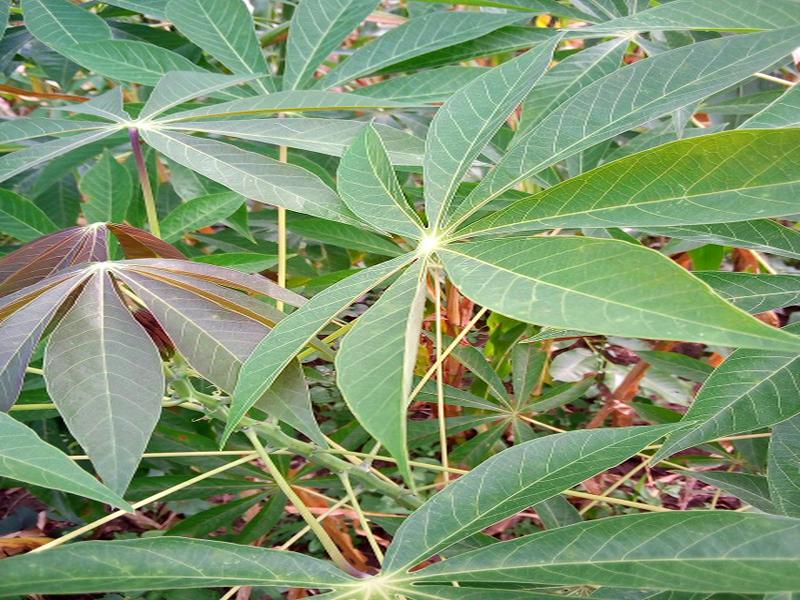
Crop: cassava
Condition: healthy